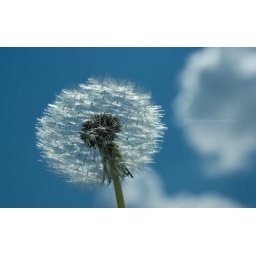
Flower with sky and clouds in the back.